Genetic testing

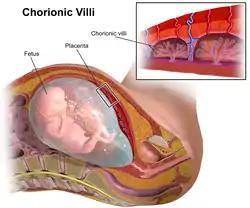
Small amounts of the chorionic villi are sampled during CVS

Prenatal diagnosis used to detect changes in a fetus's genes or chromosomes before birth. This type of testing is offered to couples with an increased risk of having a baby with a genetic or chromosomal disorder. In some cases, prenatal testing can lessen a couple's uncertainty or help them decide whether to abort the pregnancy. It cannot identify all possible inherited disorders and birth defects, however. One method of performing a prenatal genetic test involves an amniocentesis, which removes a sample of fluid from the mother's amniotic sac 15 to 20 or more weeks into pregnancy. The fluid is then tested for chromosomal abnormalities such as Down syndrome (trisomy 21) and trisomy 18, which can result in neonatal or fetal death. Test results can be retrieved within 7–14 days after the test is done. This method is 99.4% accurate at detecting and diagnosing fetal chromosome abnormalities. There is a slight risk of miscarriage with this test, about 1:400. Another method of prenatal testing is chorionic villus sampling (CVS). Chorionic villi are projections from the placenta that carry the same genetic makeup as the baby. During this method of prenatal testing, a sample of chorionic villi is removed from the placenta to be tested. This test is performed 10–13 weeks into pregnancy and results are ready 7–14 days after the test was done. Another test using blood taken from the fetal umbilical cord is percutaneous umbilical cord blood sampling.